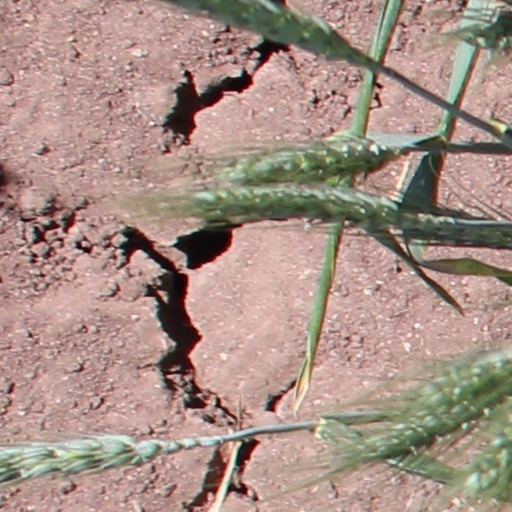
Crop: wheat